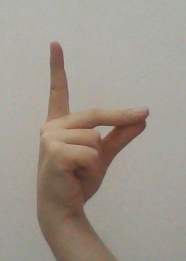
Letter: ta